Wusun

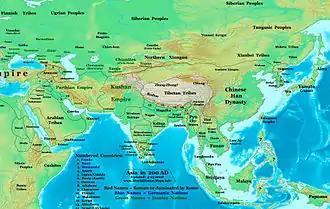
Wusun and their neighbours around 200 AD.

After settling in the Ili Valley the Wusun became so strong that the Han were compelled to win their friendship in alliance. Chinese sources name the Scythian "Sai" (Saka), and the "Yuezhi" who are often identified as Tocharians, among the people of the Wusun state in the Zhetysu and Dzungaria area. The Wusun realm probably included both Yuezhi and Saka. It is clear that the majority of the population consisted of linguistically Iranian Saka tribes.